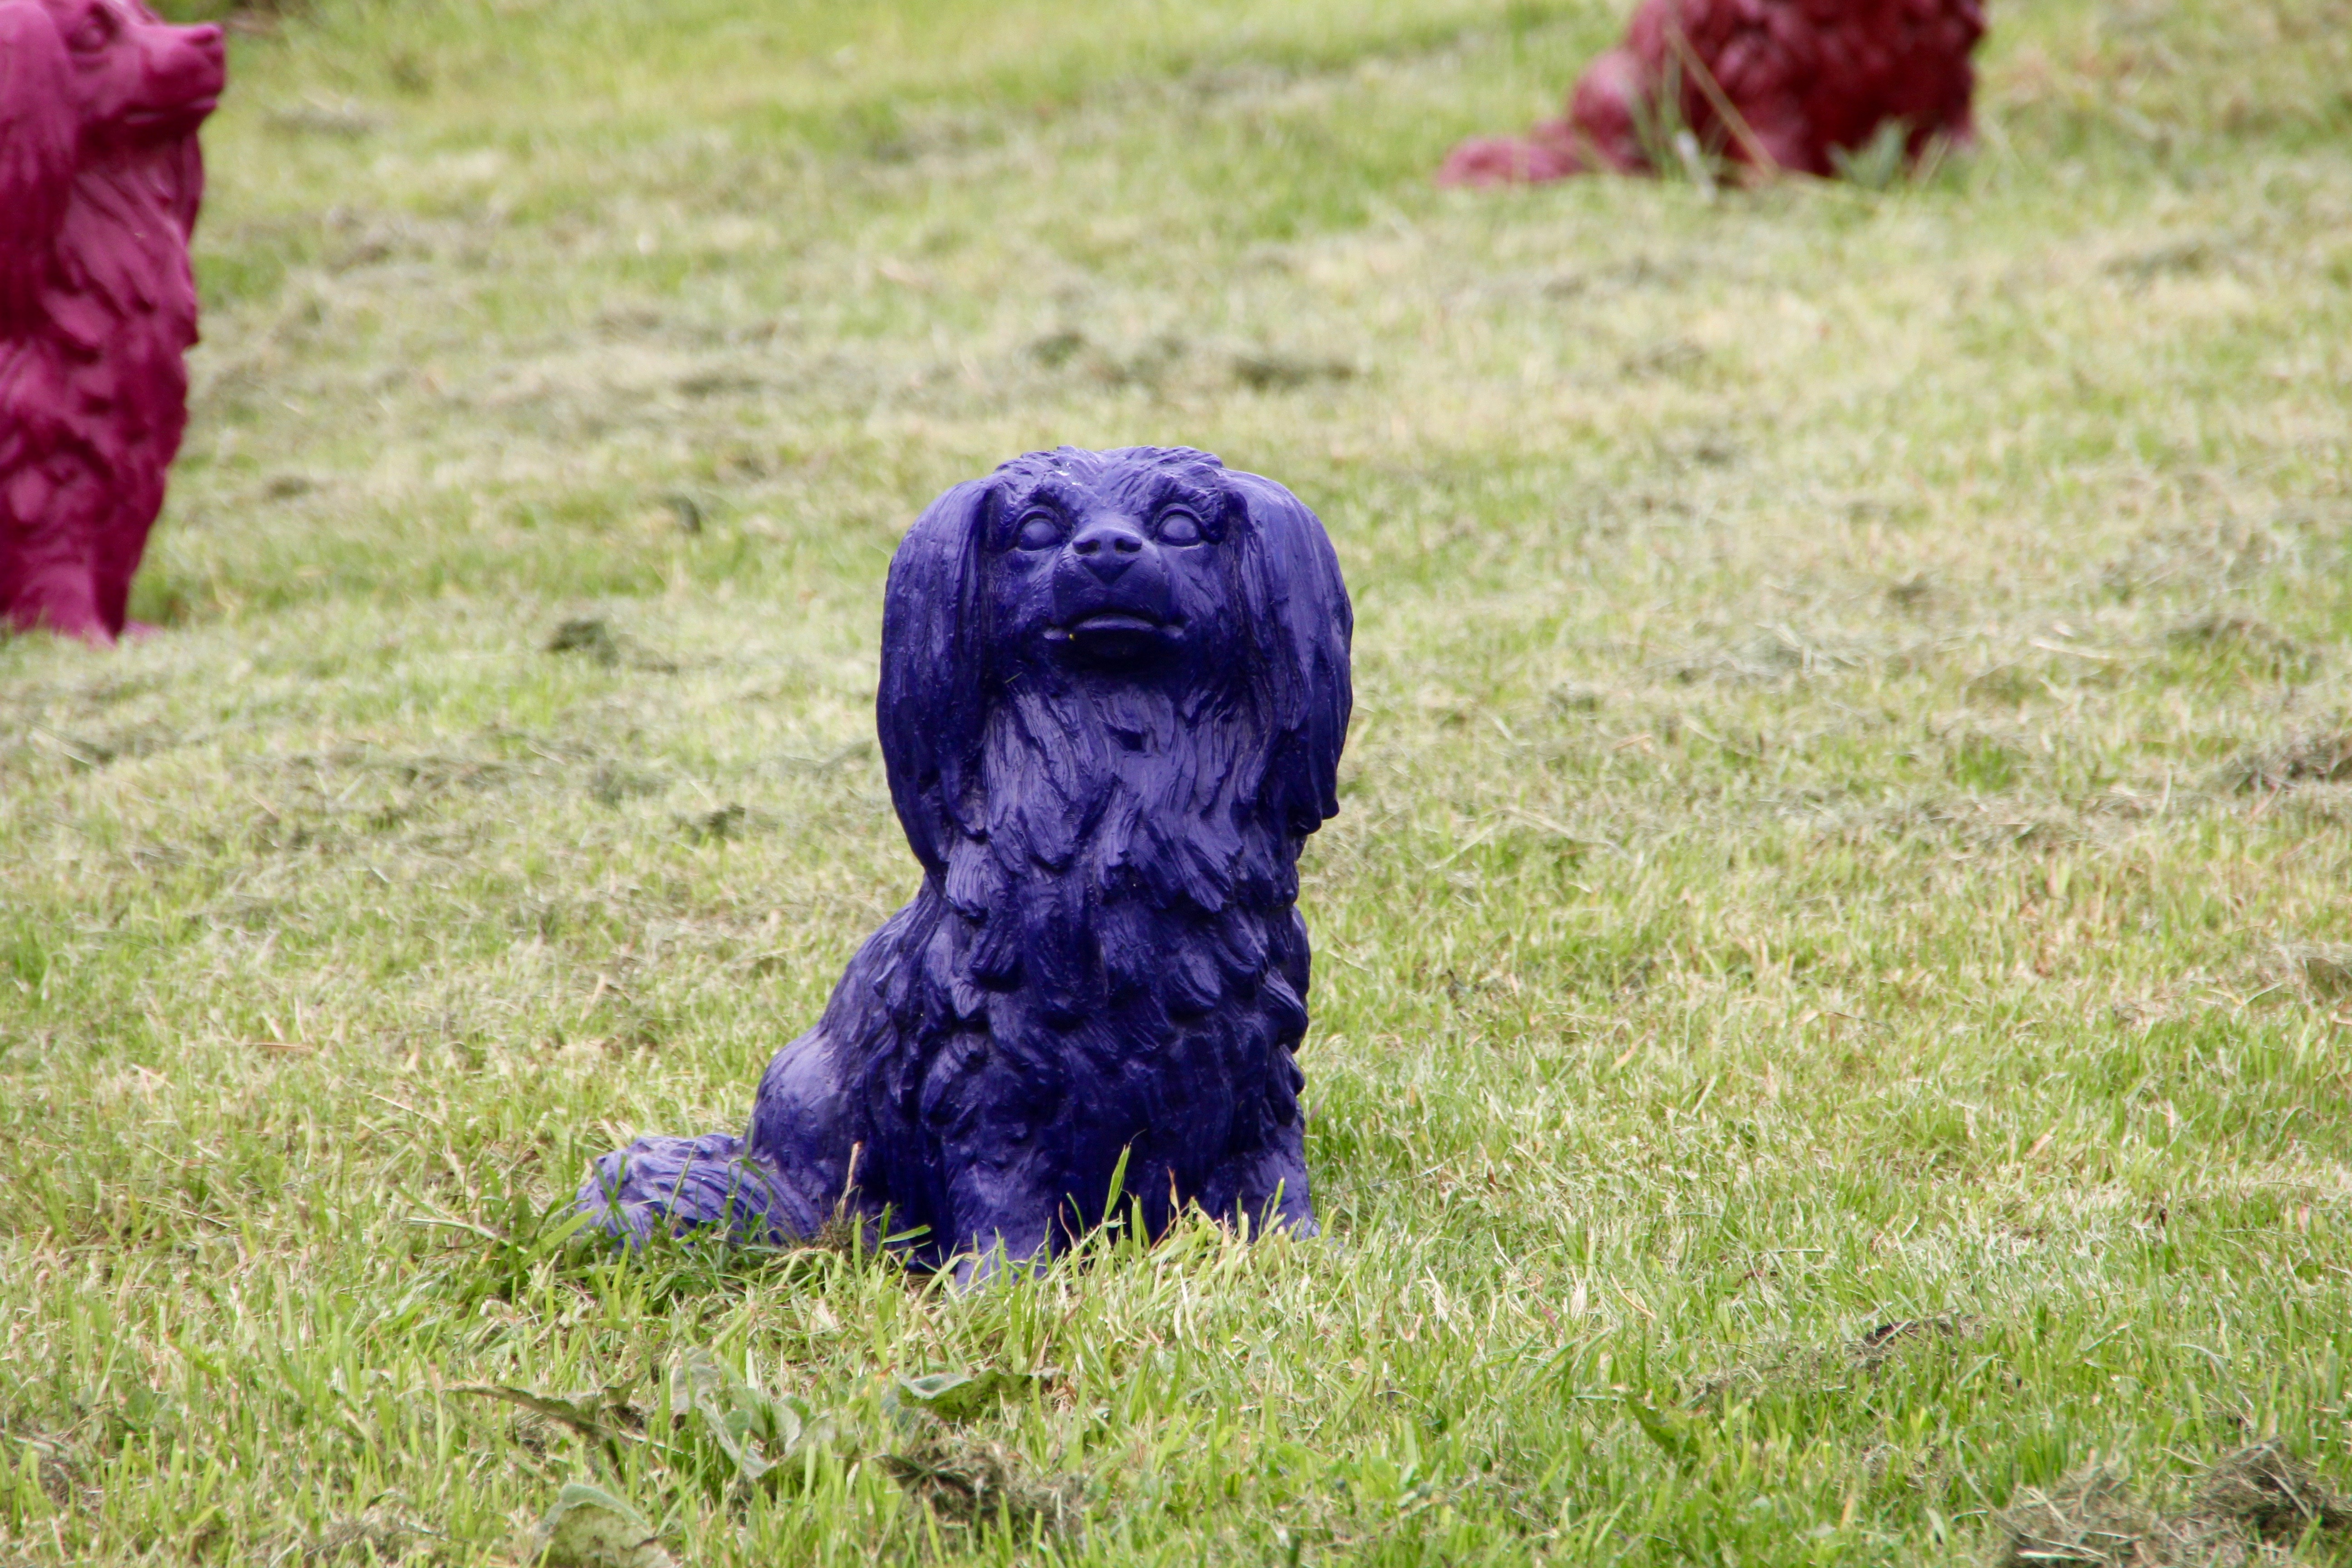
puppy, dog, summer, decoration, mammal, vertebrate, dog park, dog like mammal, dog crossbreeds